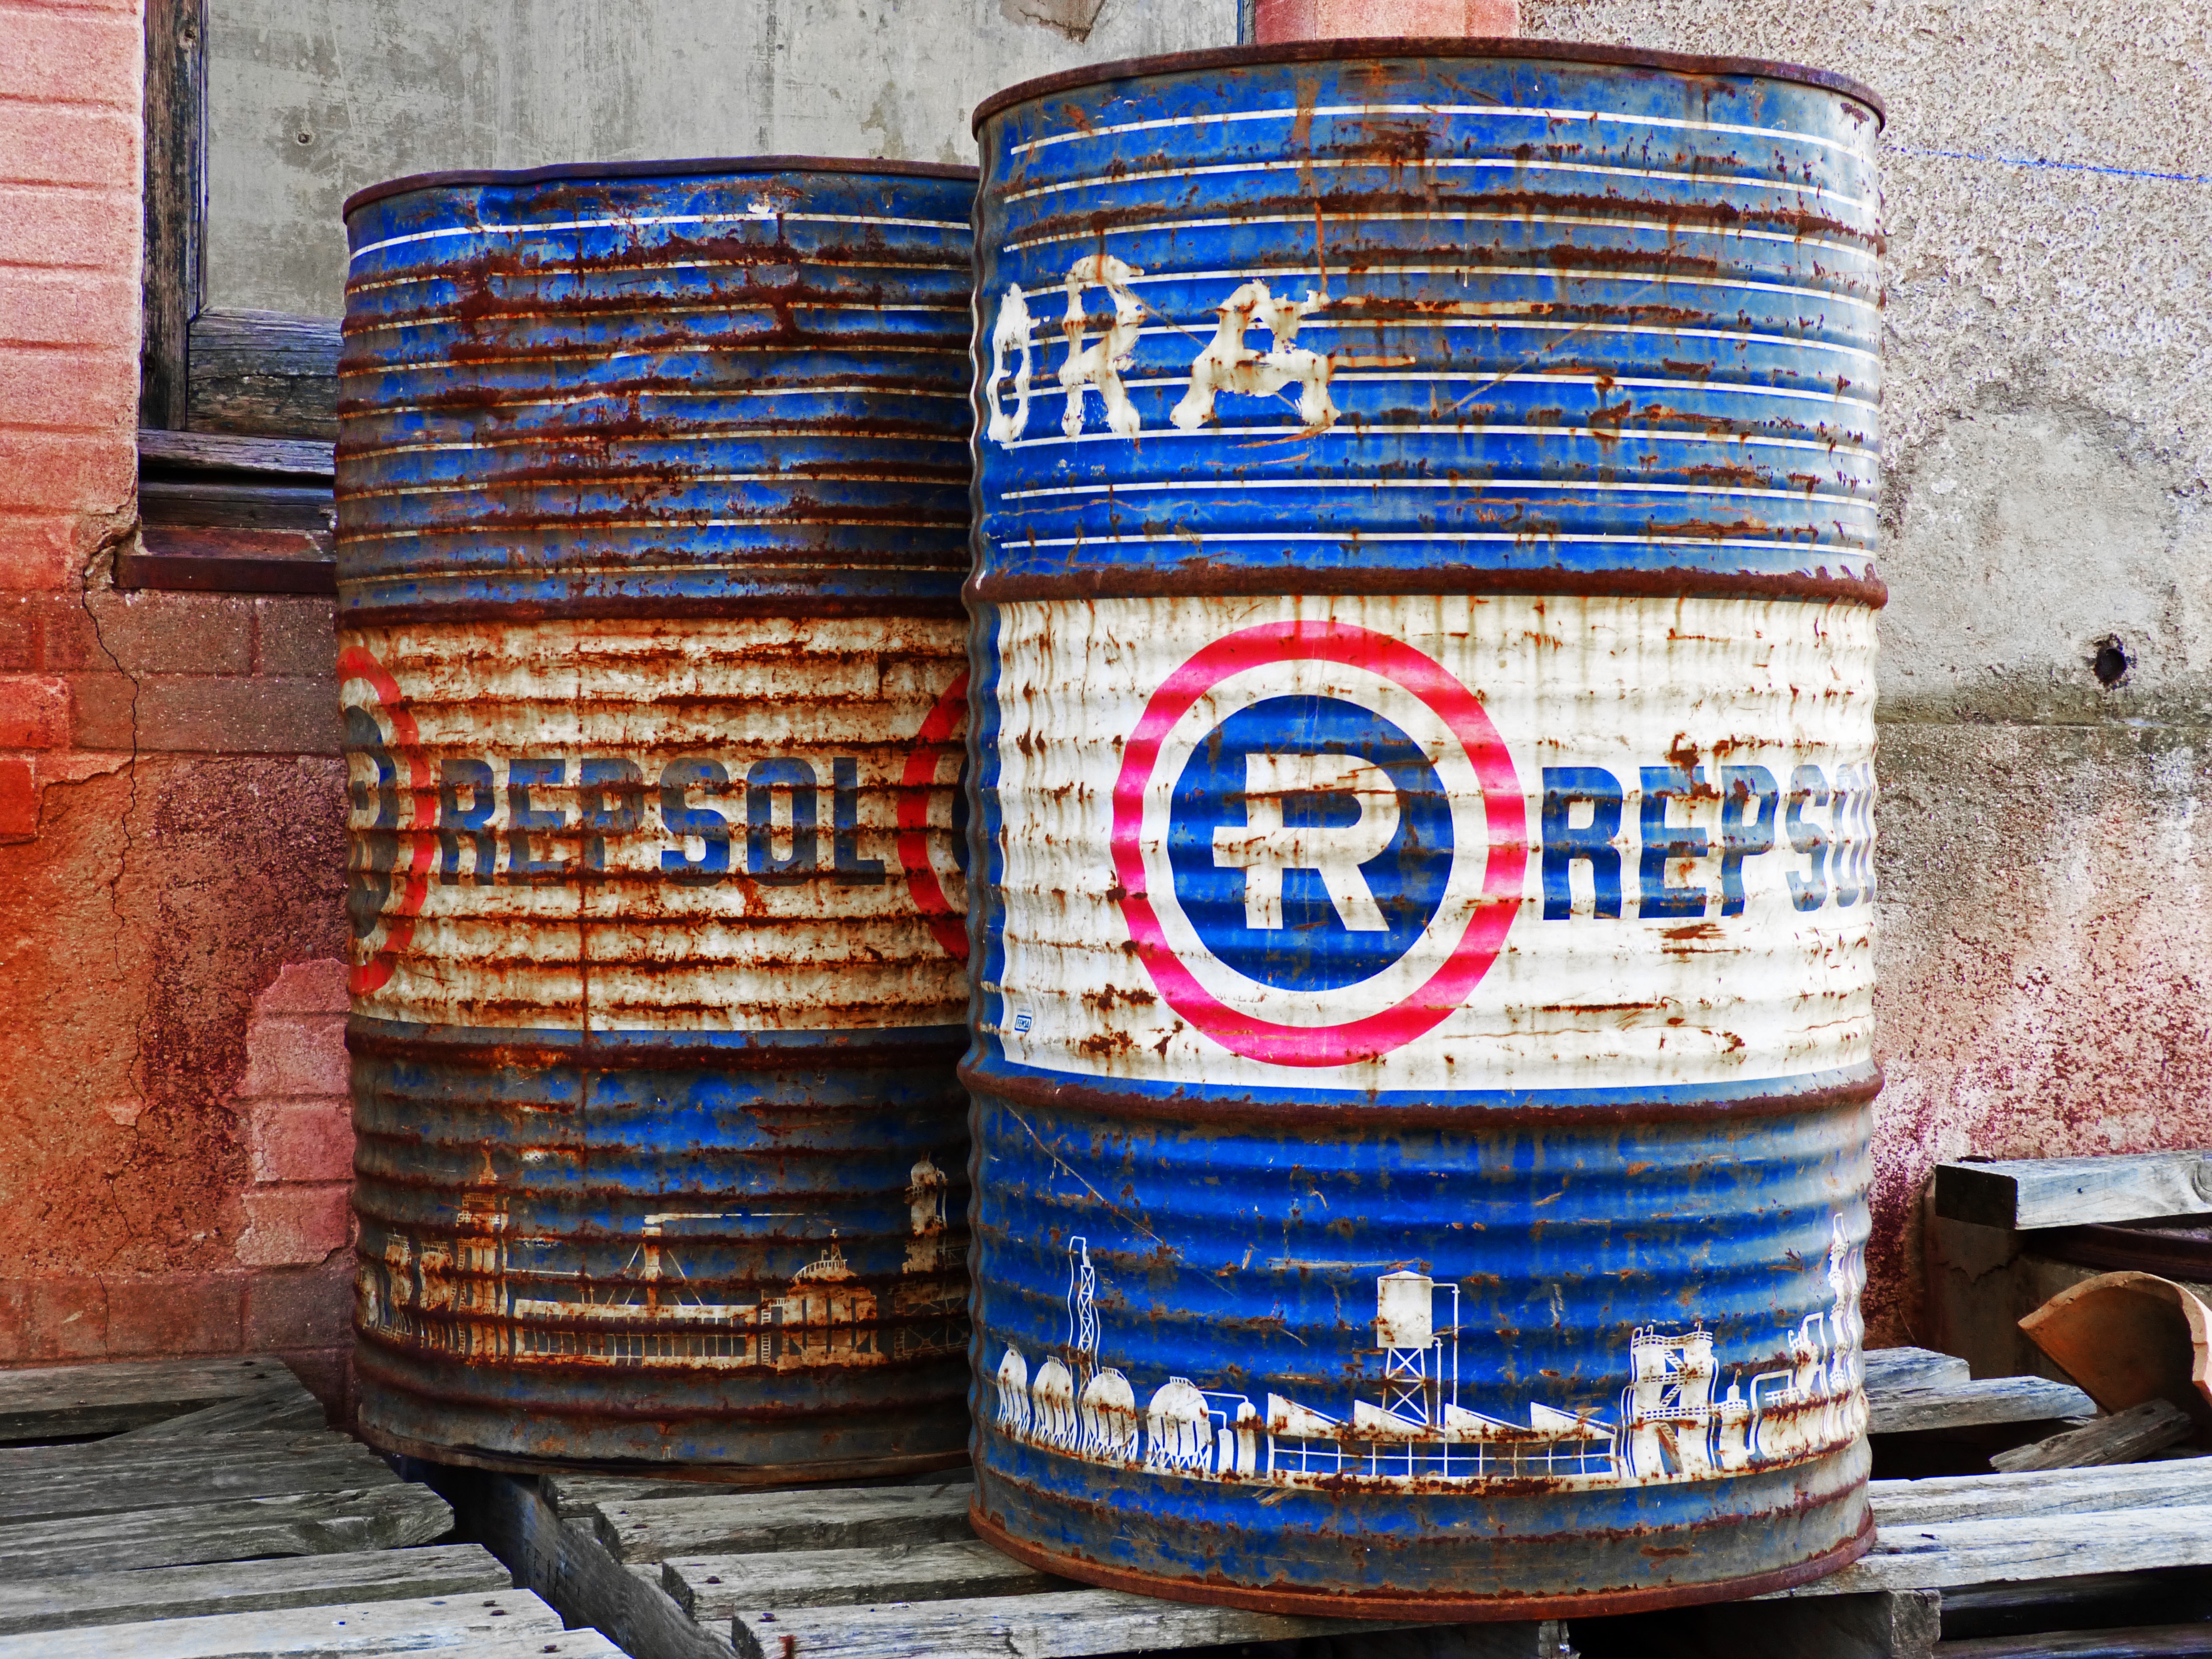
wood, old, blue, material, art, rusty, drums, fuel, man made object, barrels of oil, electrical wiring